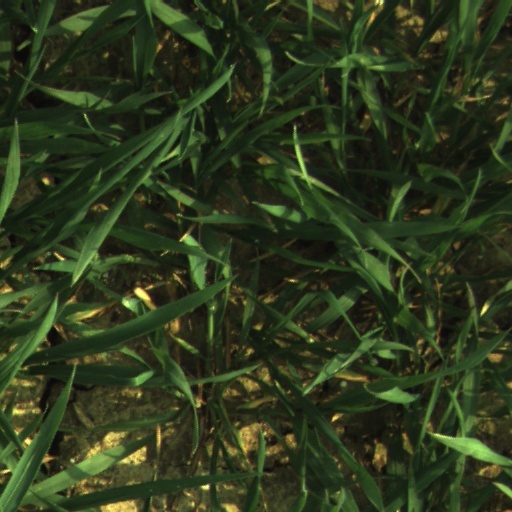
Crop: wheat